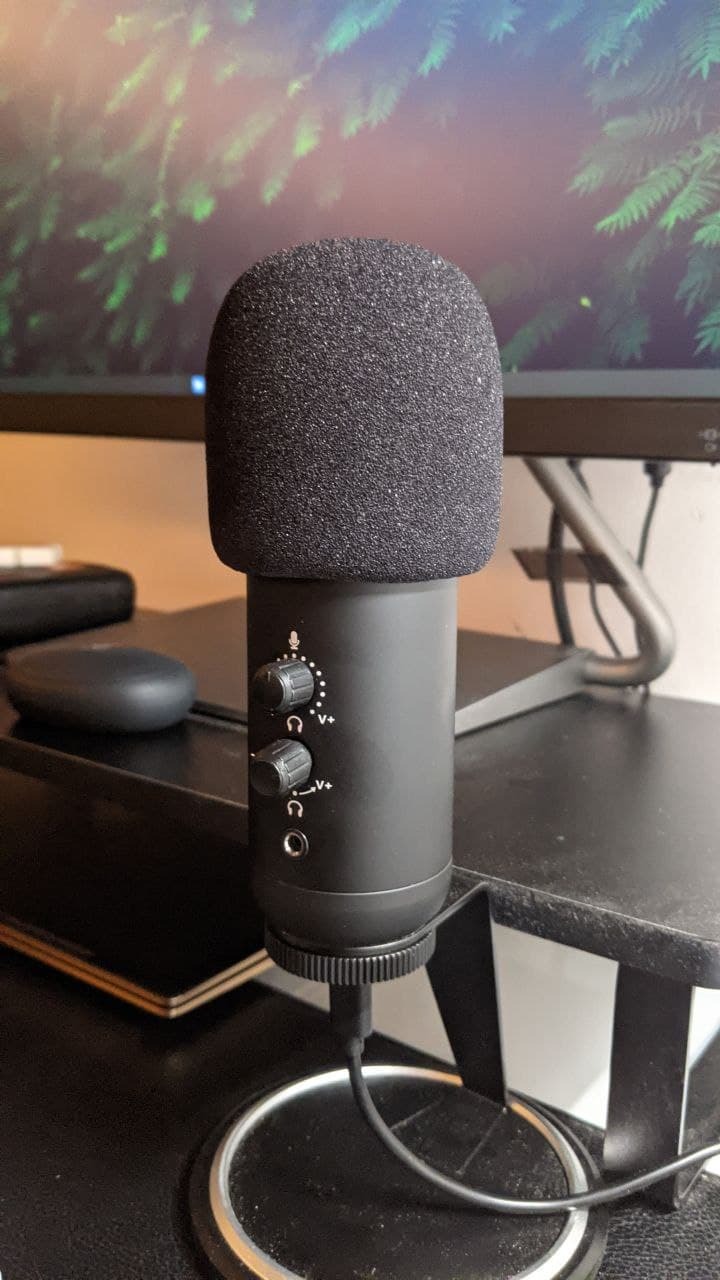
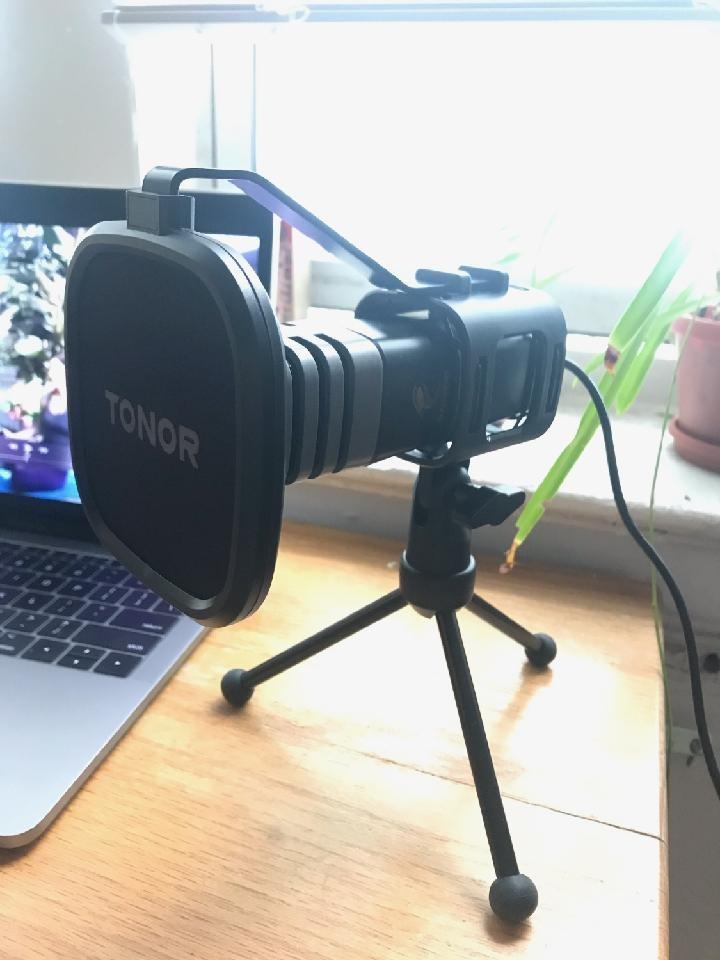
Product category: microphone
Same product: no